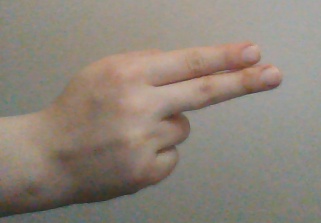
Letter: ain